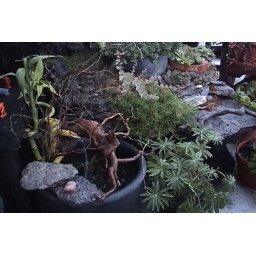
A pot water feature next to a rock garden in the balcony garden.